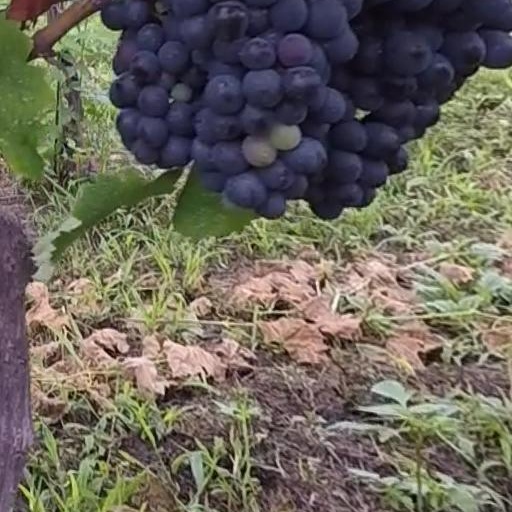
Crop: grape